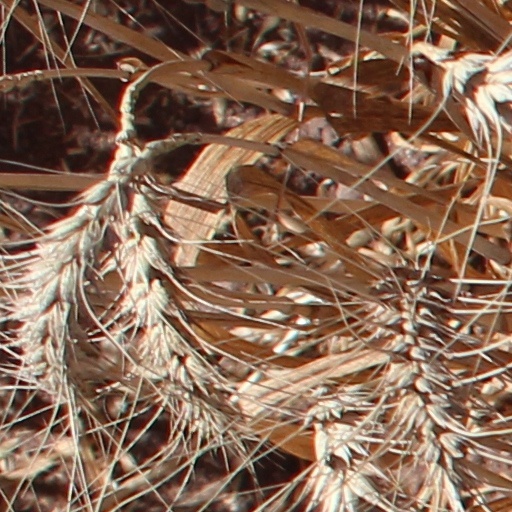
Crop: wheat